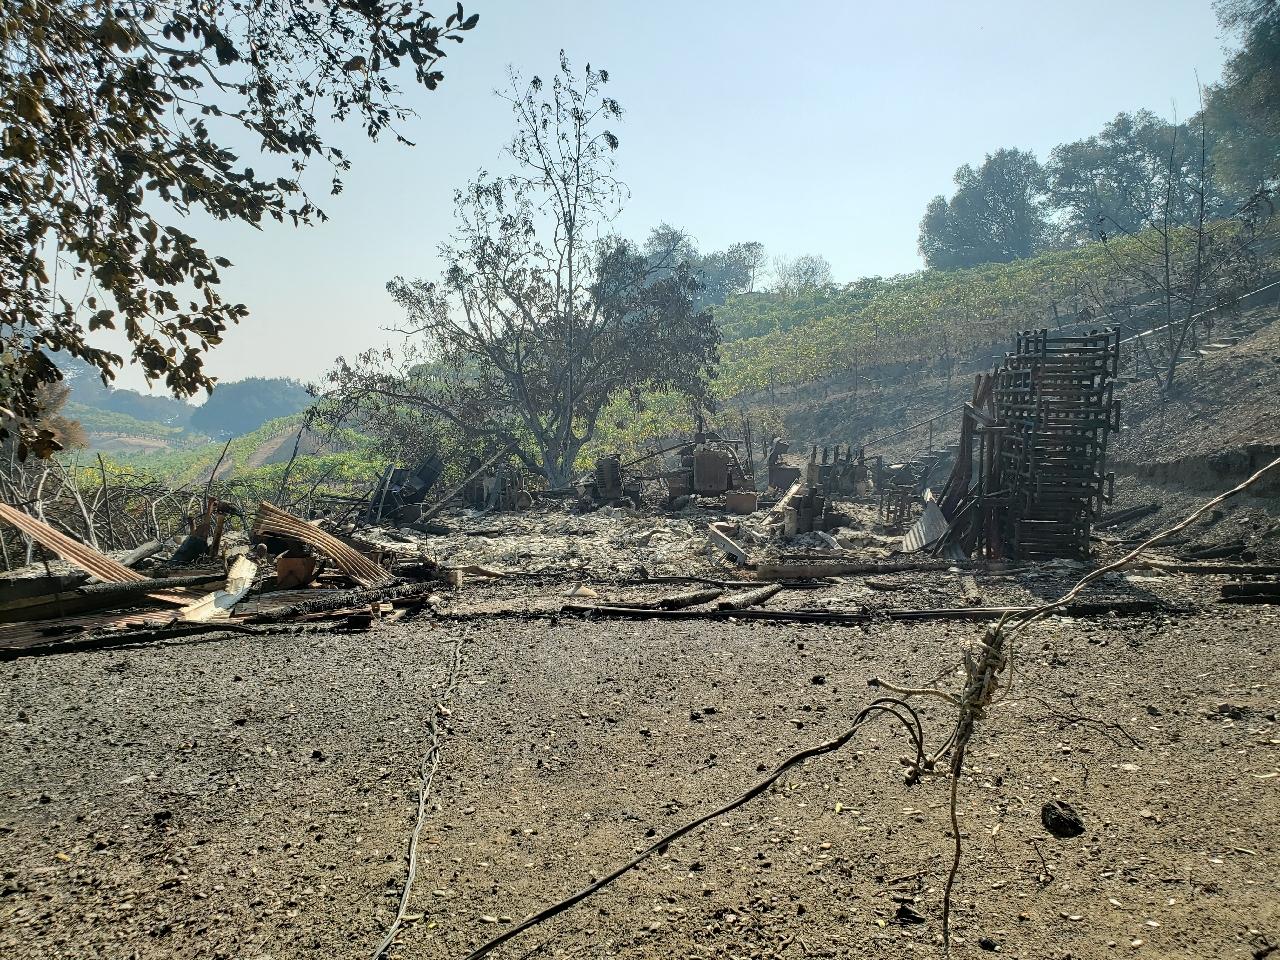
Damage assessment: destroyed